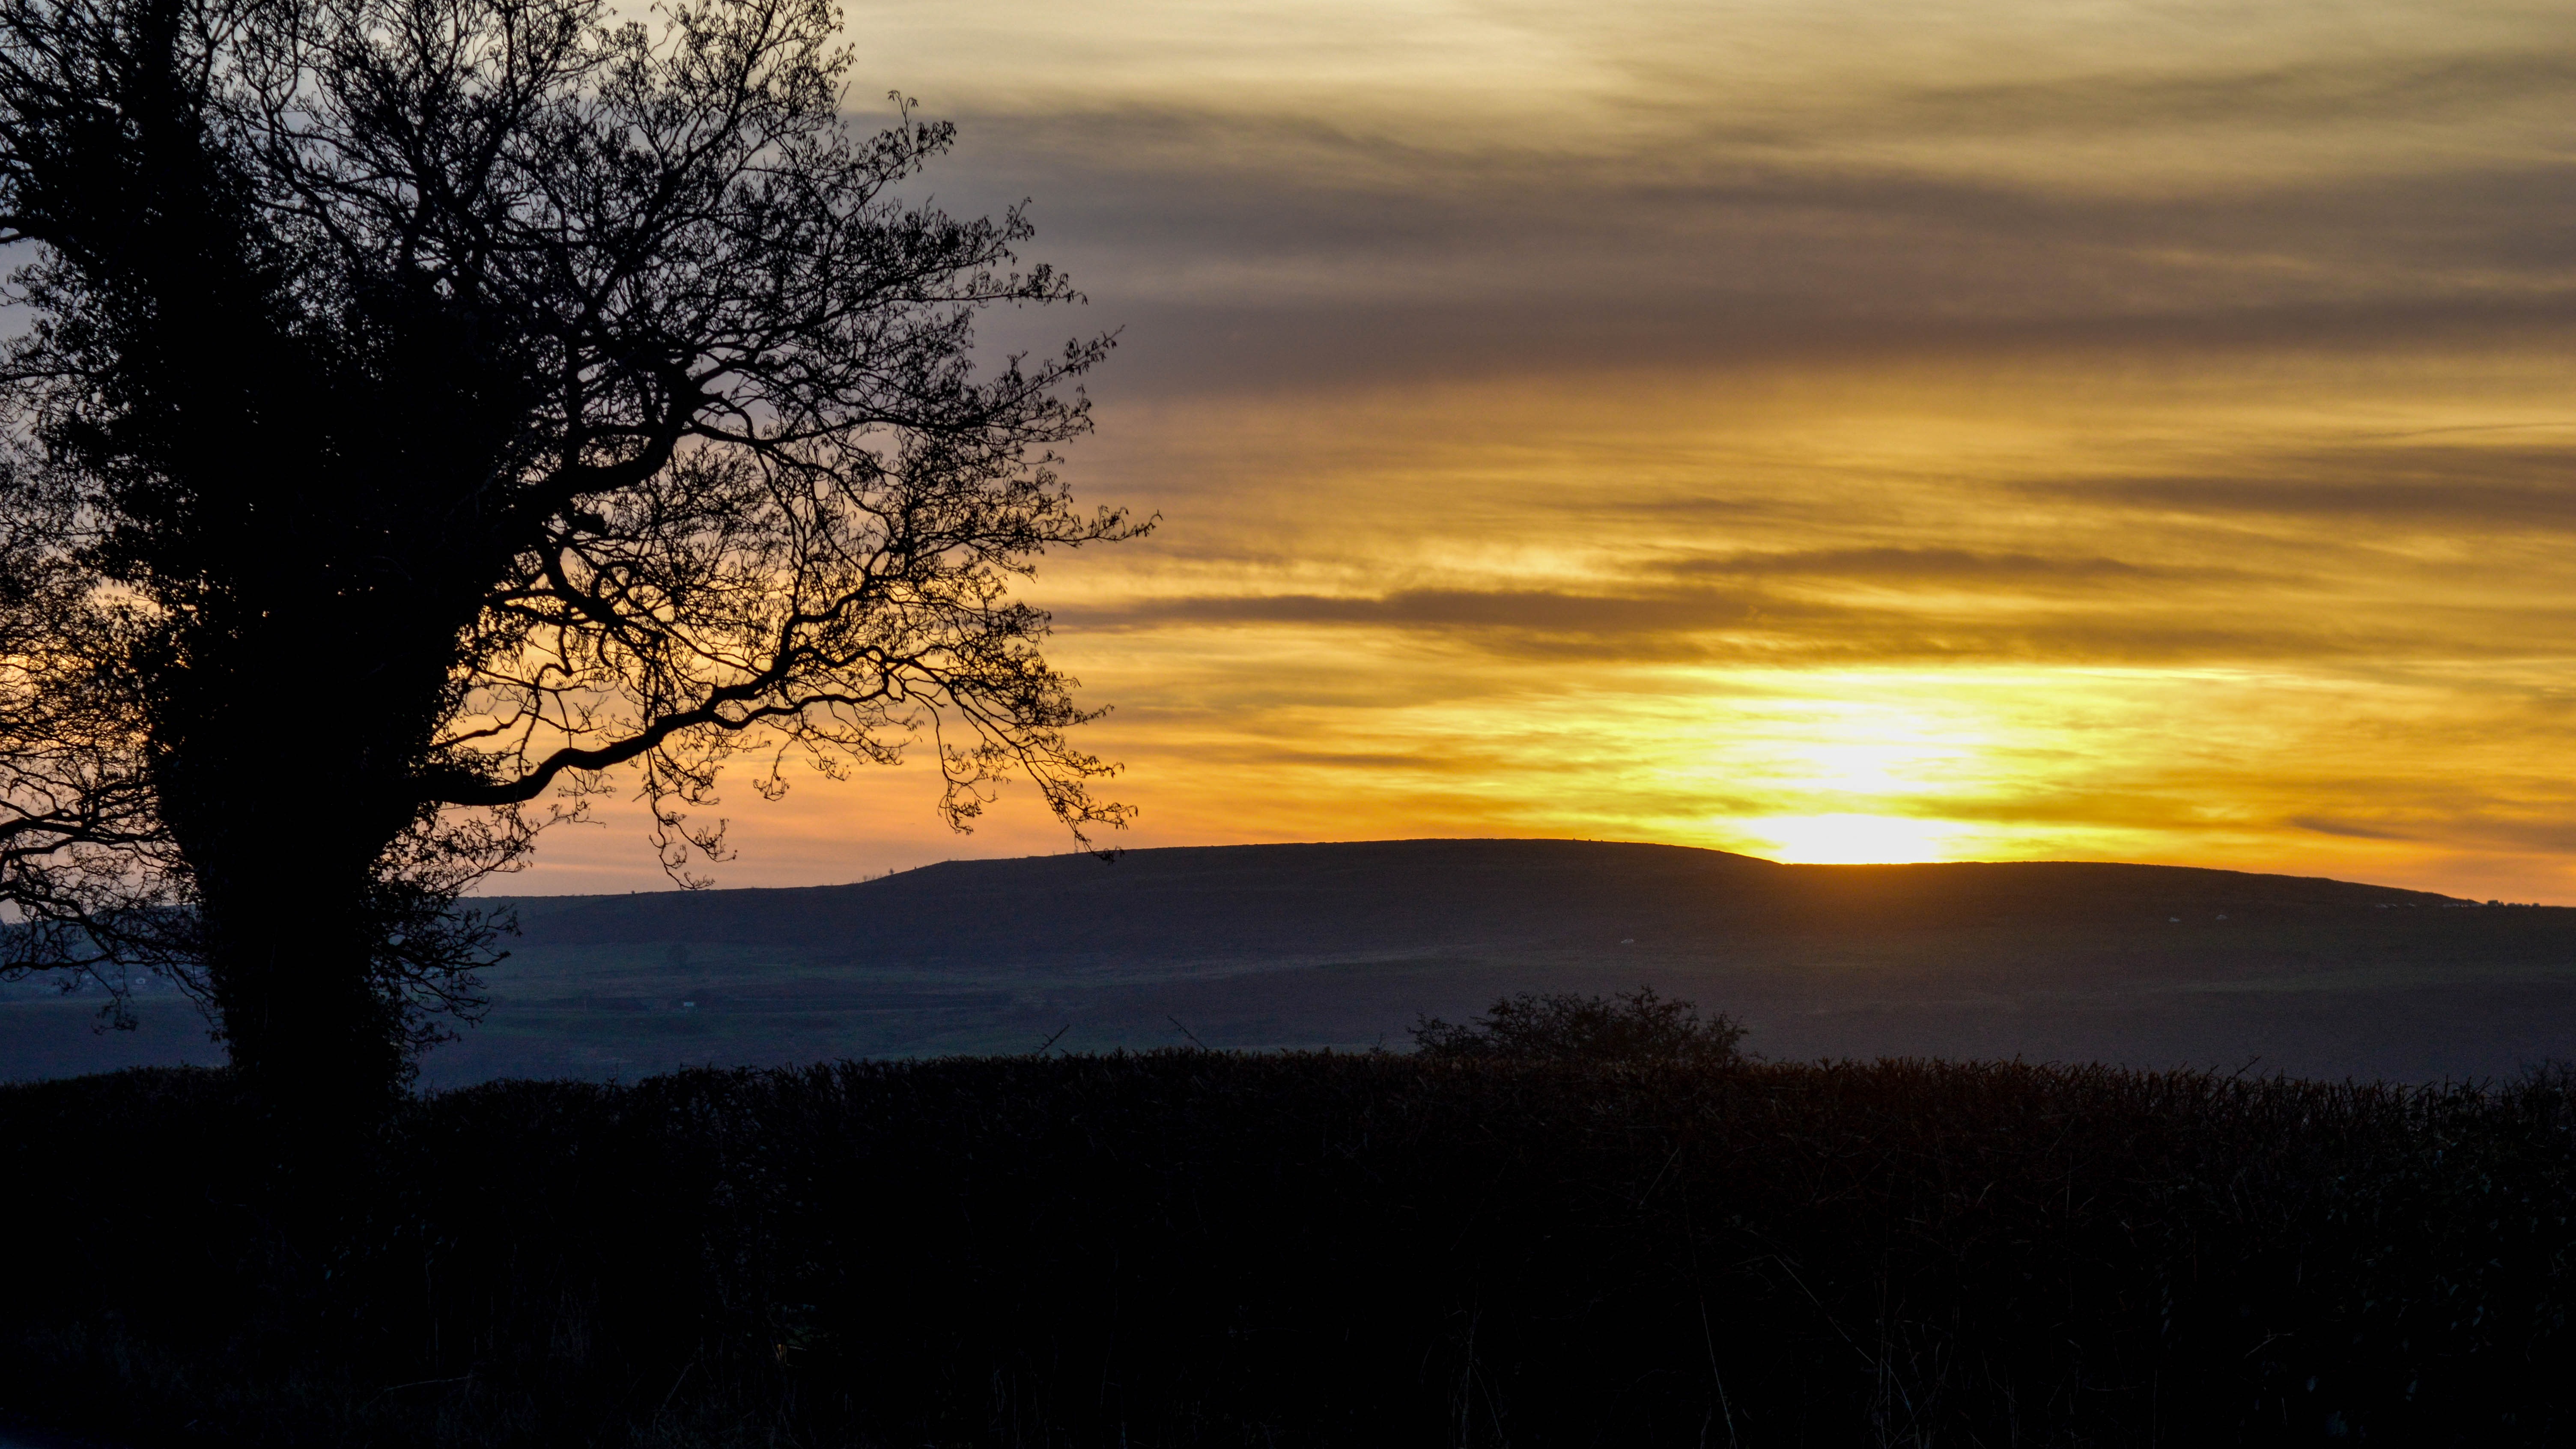
nature, outdoor, mountain, cloud, sky, sunrise, sunset, countryside, sunlight, morning, hill, dawn, atmosphere, dusk, evening, scenery, afterglow, atmospheric phenomenon, red sky at morning